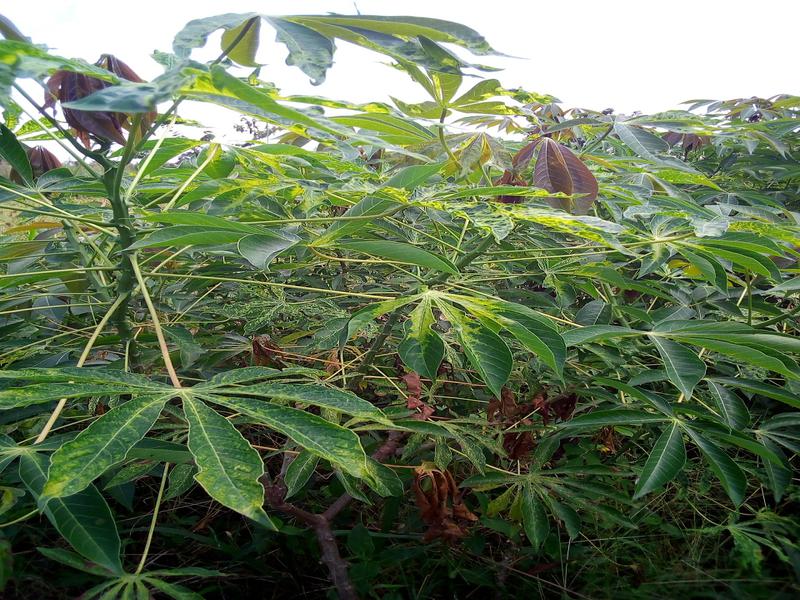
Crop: cassava
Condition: mosaic_disease